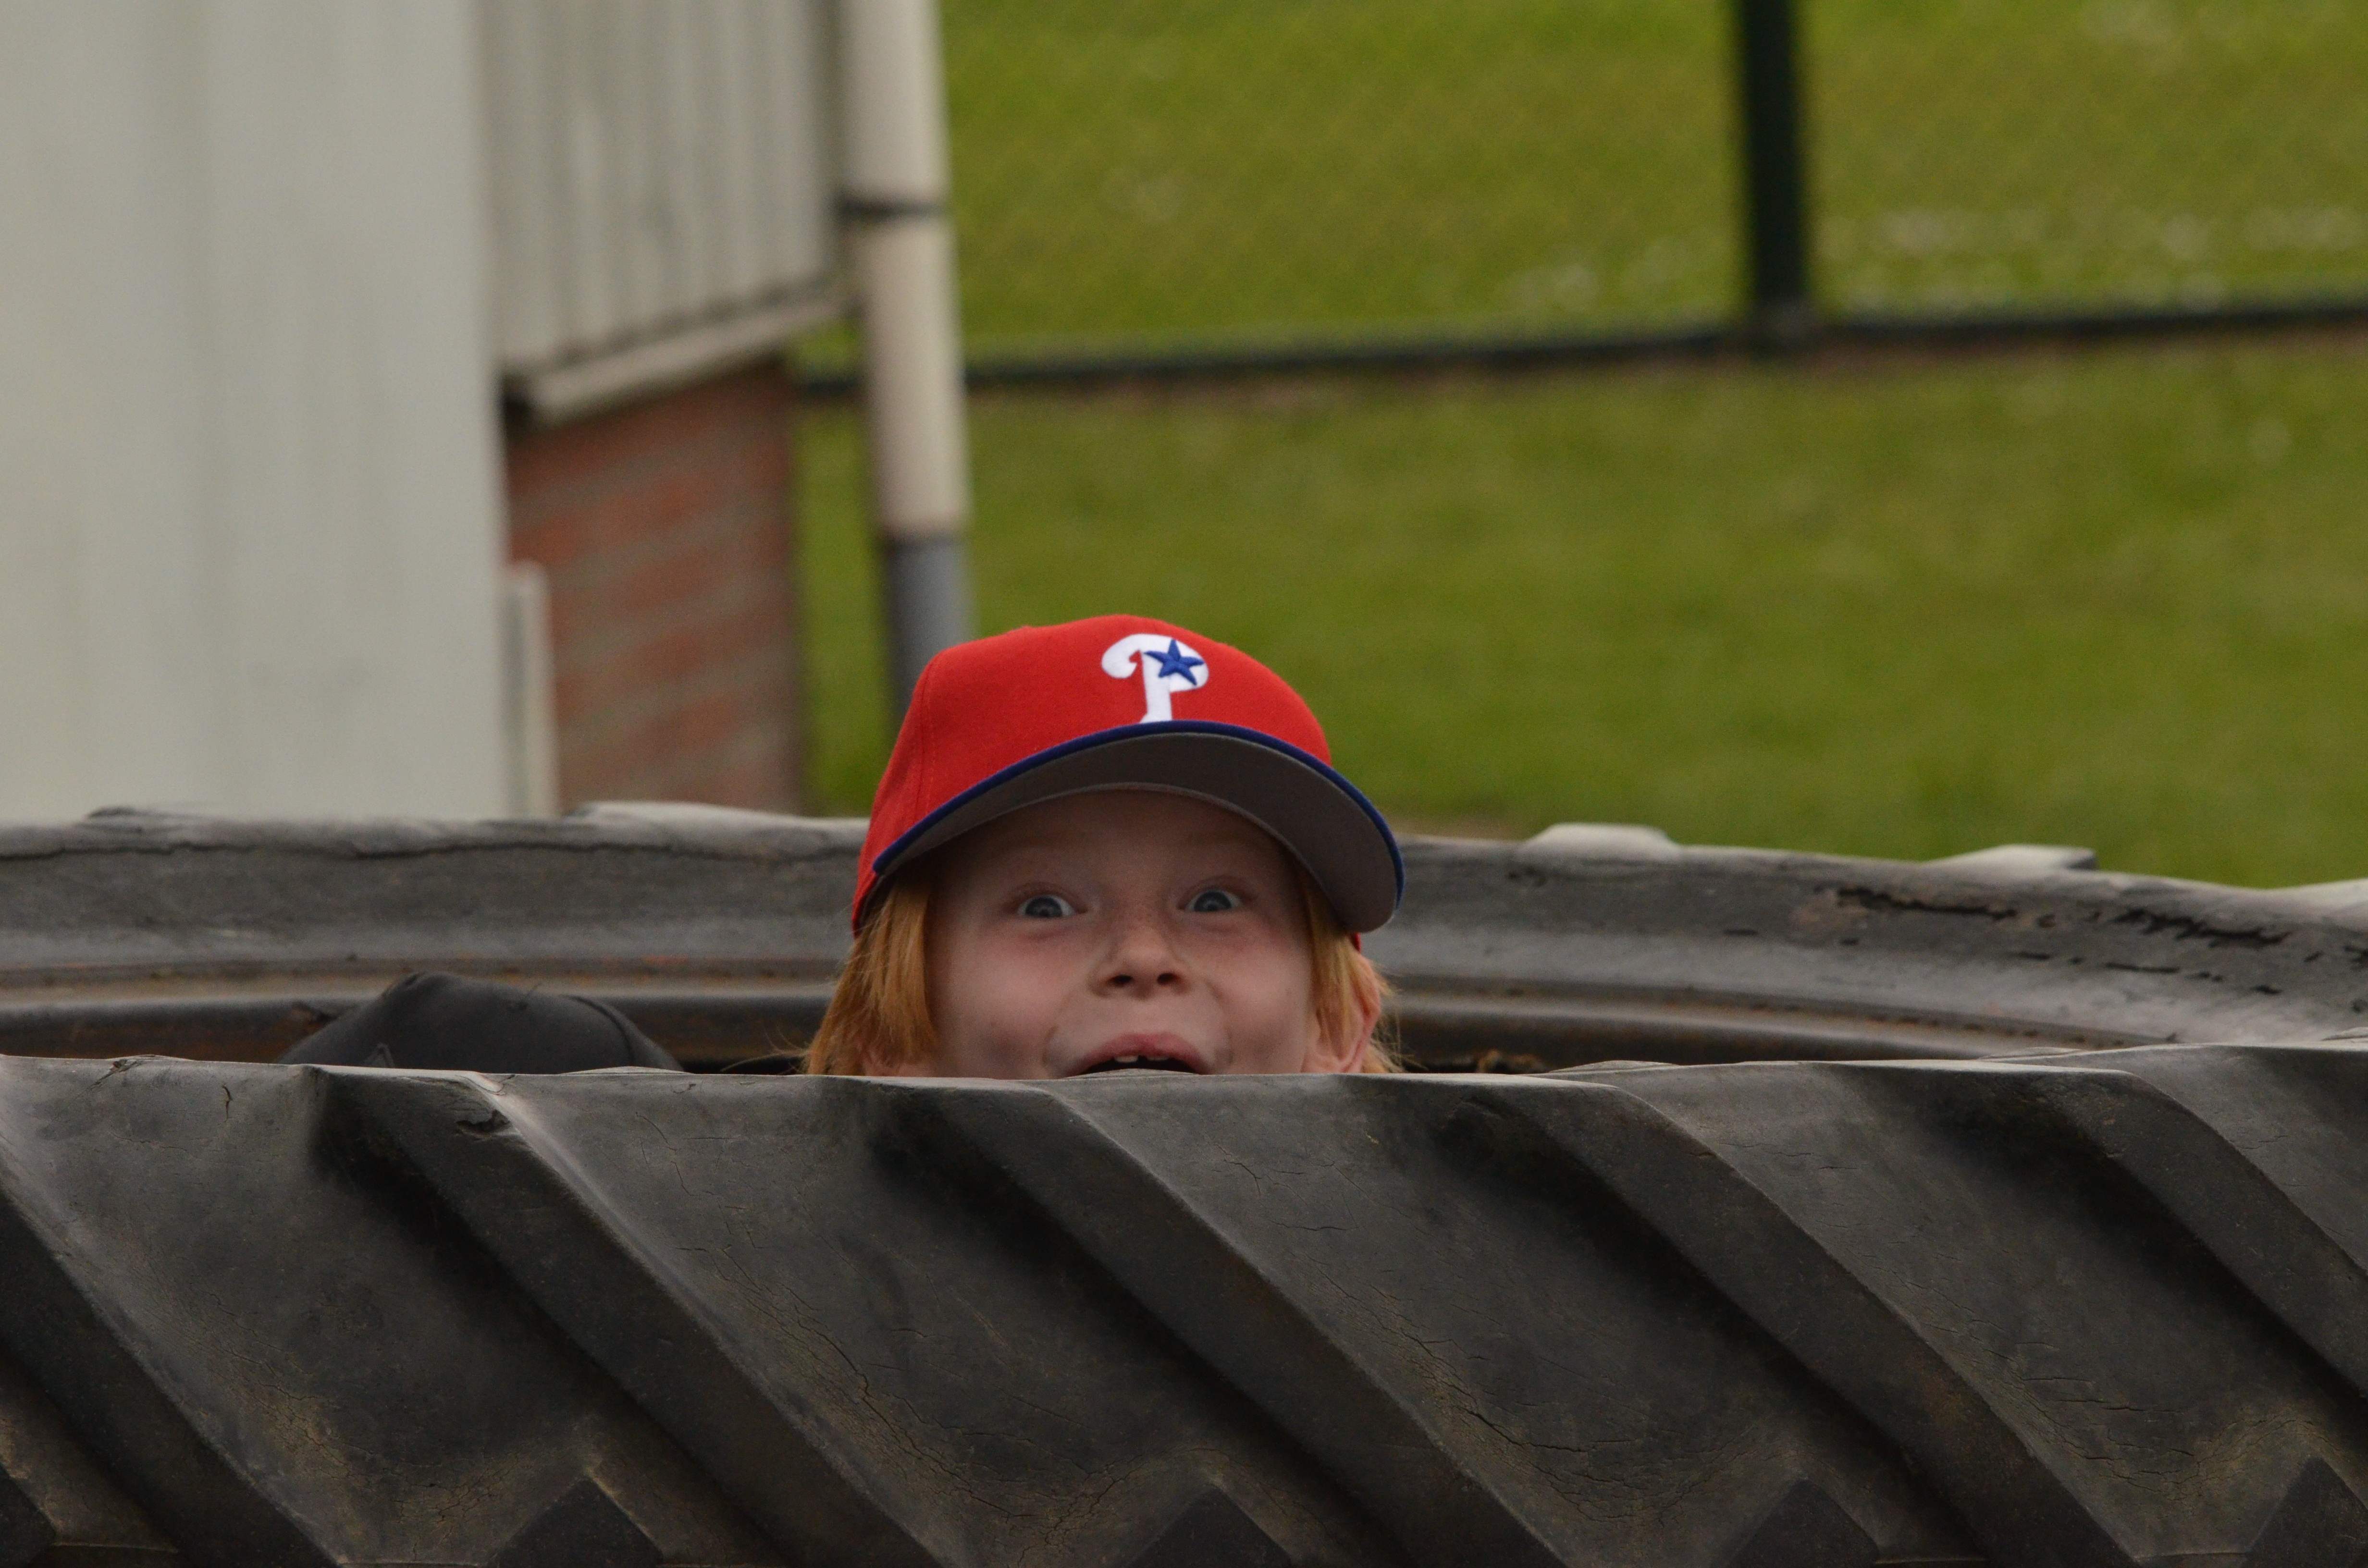
person, baseball, play, military, pet, child, sports, naughty, car tyre